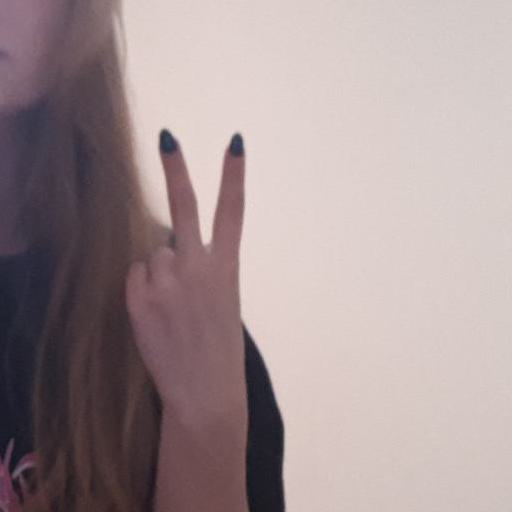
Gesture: peace_inverted